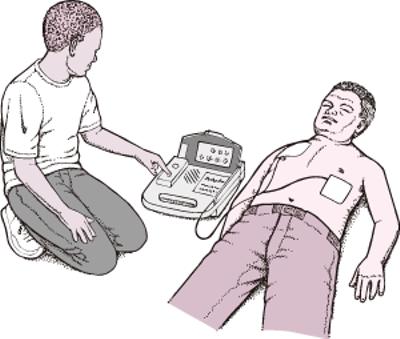
回答: ん?文字が出てきた。『や さ し く し て ね』・・・やかましいわ